1612 (film)

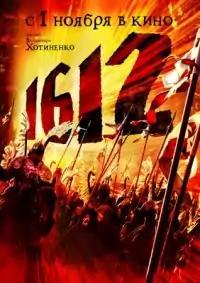
Promotional poster

1612 is a 2007 Russian epic historical drama film about the 17th century Time of Troubles and the Polish–Muscovite War with the Polish–Lithuanian Commonwealth. It was directed by Vladimir Khotinenko and produced by Nikita Mikhalkov. The film was released on 1 November 2007, to coincide with the celebrations of National Unity Day on 4 November that marks the expulsion of Polish troops from Moscow.